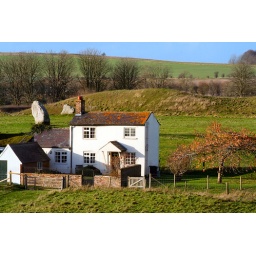
One house in the village of Avebury in Wiltshire that has been built within and adjacent to the ancient stone circle.